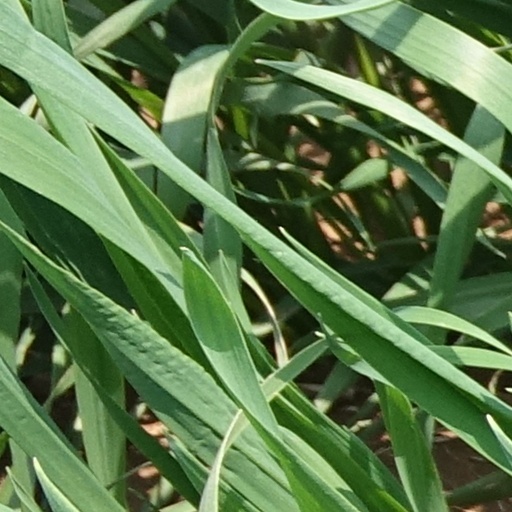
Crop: wheat